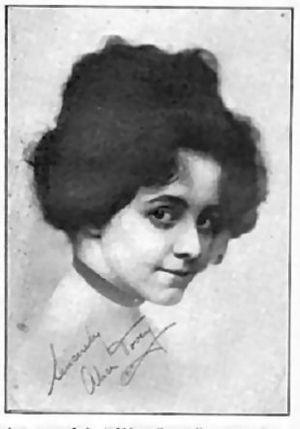
Alice Dovey est une actrice de théâtre et du cinéma muet américain. Elle est connue pour son rôle dans le film The Commanding Officer, de 1915, un film des Famous Players-Lasky, dirigé par Allan Dwan. Donald Crisp a le rôle principal tandis qu'Alice Dovey est son épouse.